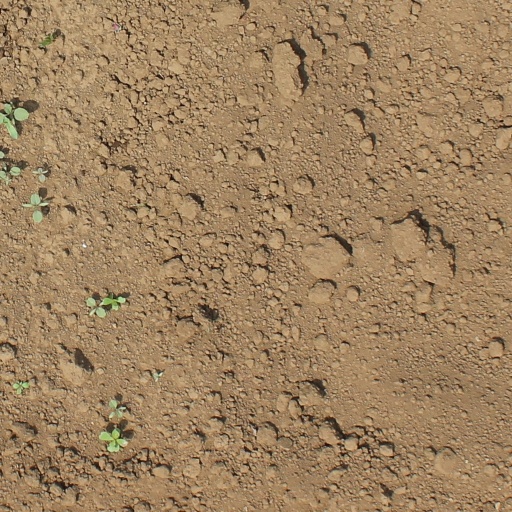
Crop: soybean